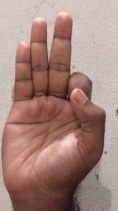
ASL sign: F